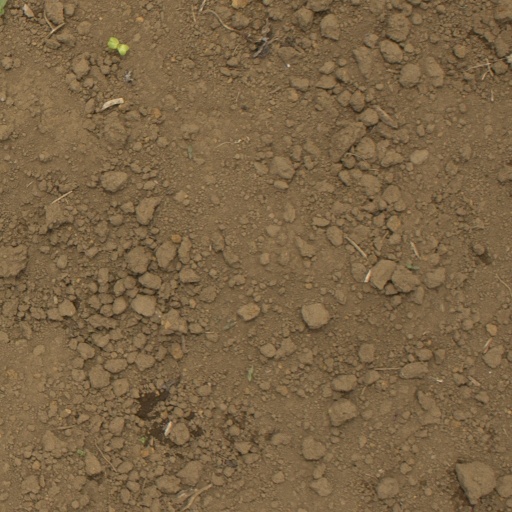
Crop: Jerusalem artichoke